Babylonian vocalization

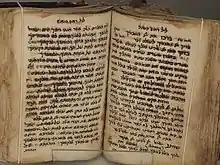
Yemenite Siddur written with Babylonian supralinear punctuation

The Babylonian system uses cantillation similarly to the Tiberian system. The oldest manuscripts (which use the simple system) mark only disjunctive accents (pauses), do not write the accent over the stressed syllable, and do not mark mappiq, while later manuscripts do. In the simple system there are only eight types of pause, and they are denoted by small Hebrew letters written after the word, in much the same way as the punctuation of the Quran.